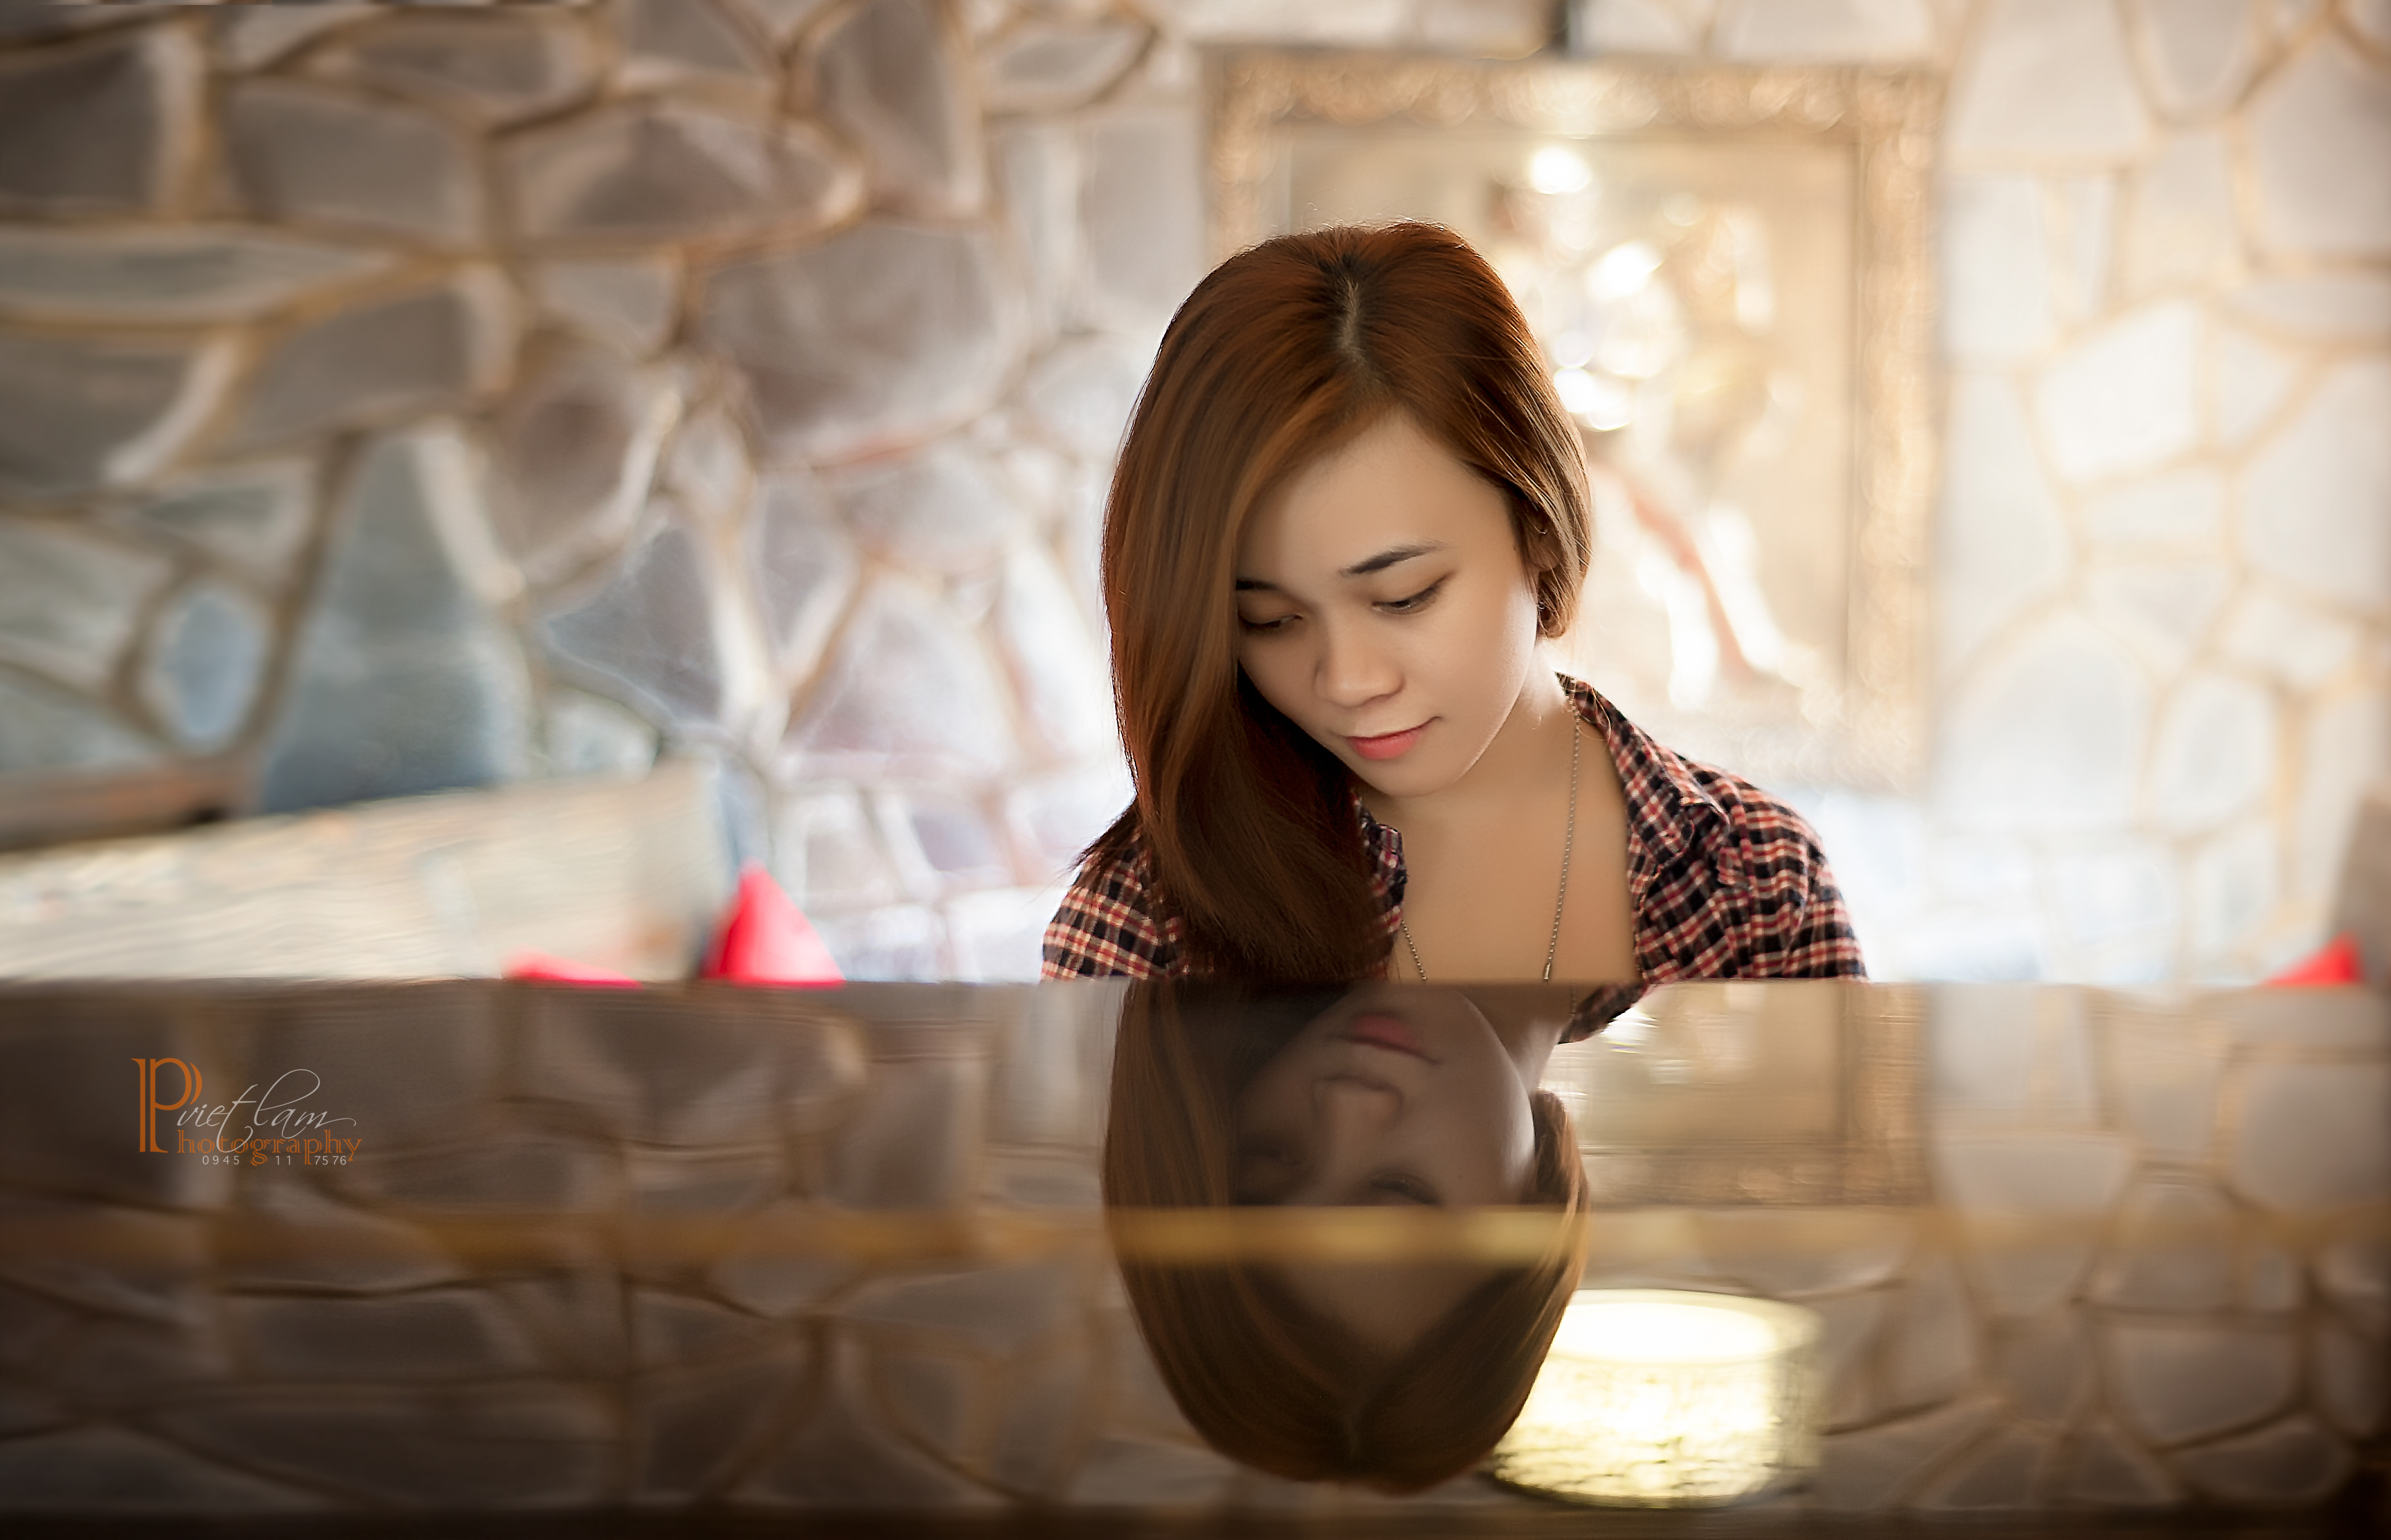
girl, photography, portrait, model, dress, photograph, beauty, photo shoot, portrait photography